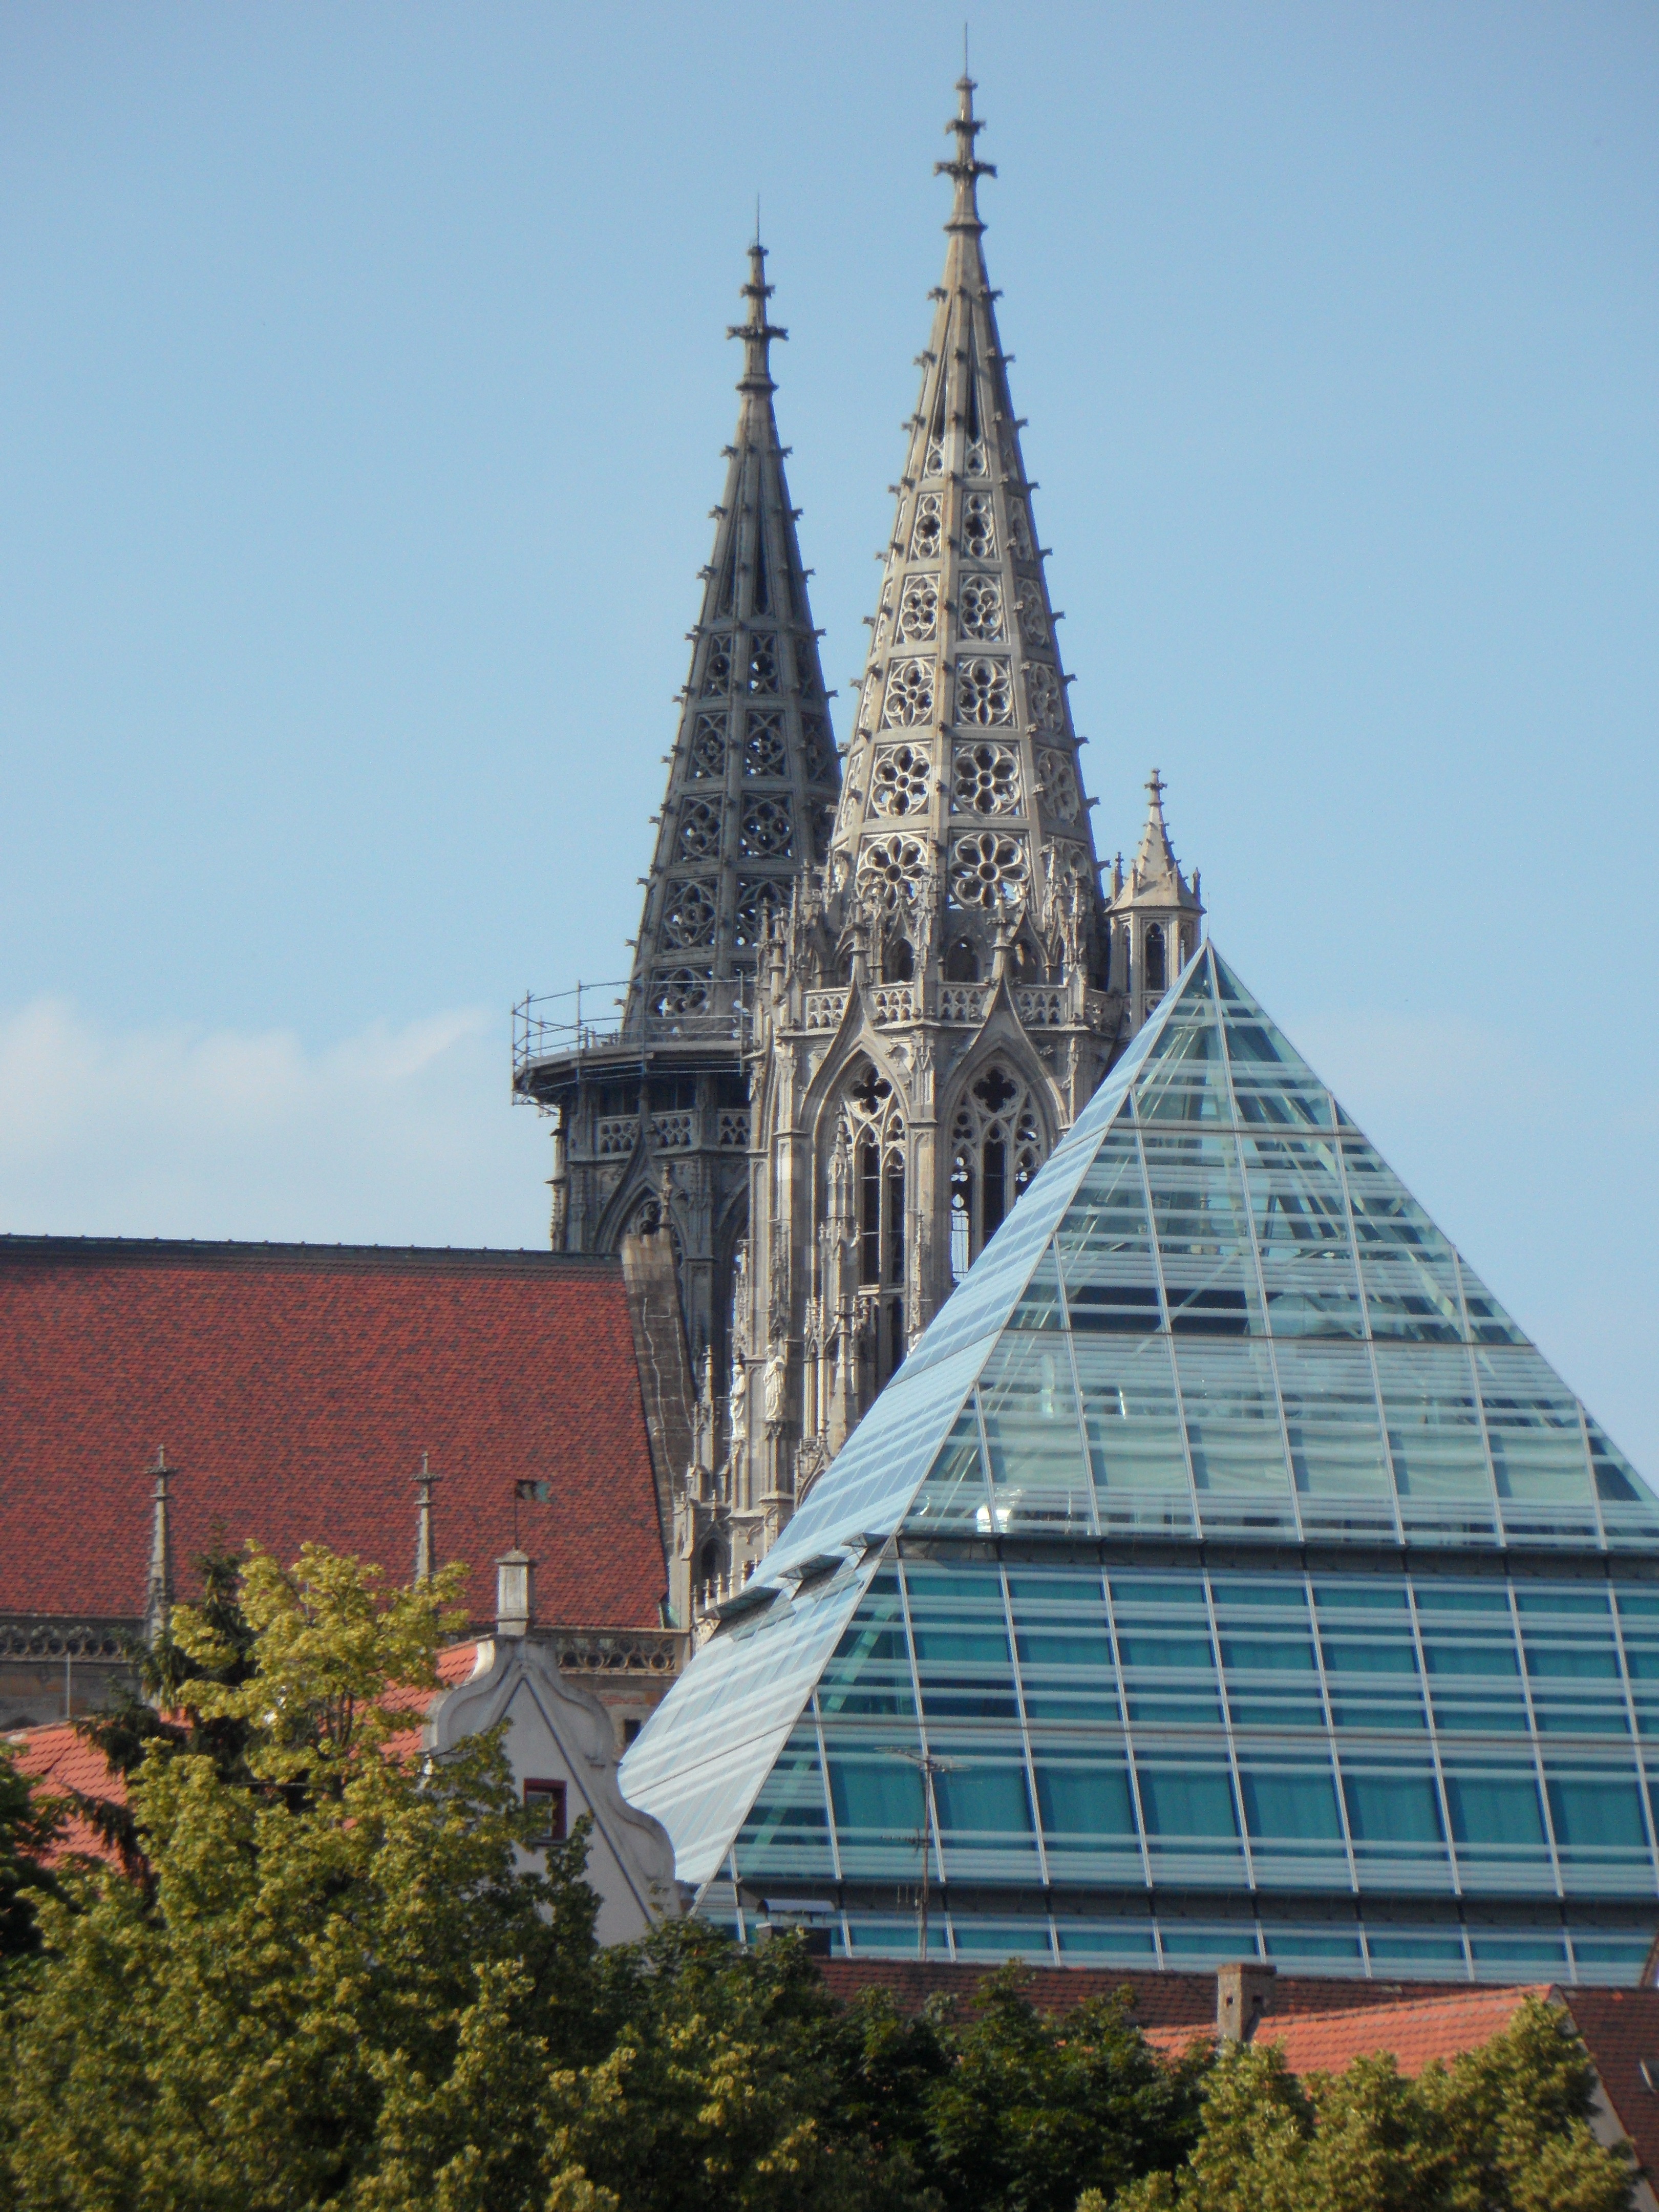
architecture, building, cityscape, tower, pyramid, landmark, contrast, church, place of worship, structures, pointed, ulm, munster, ulm cathedral, glass pyramid, modern and old, views of ulm